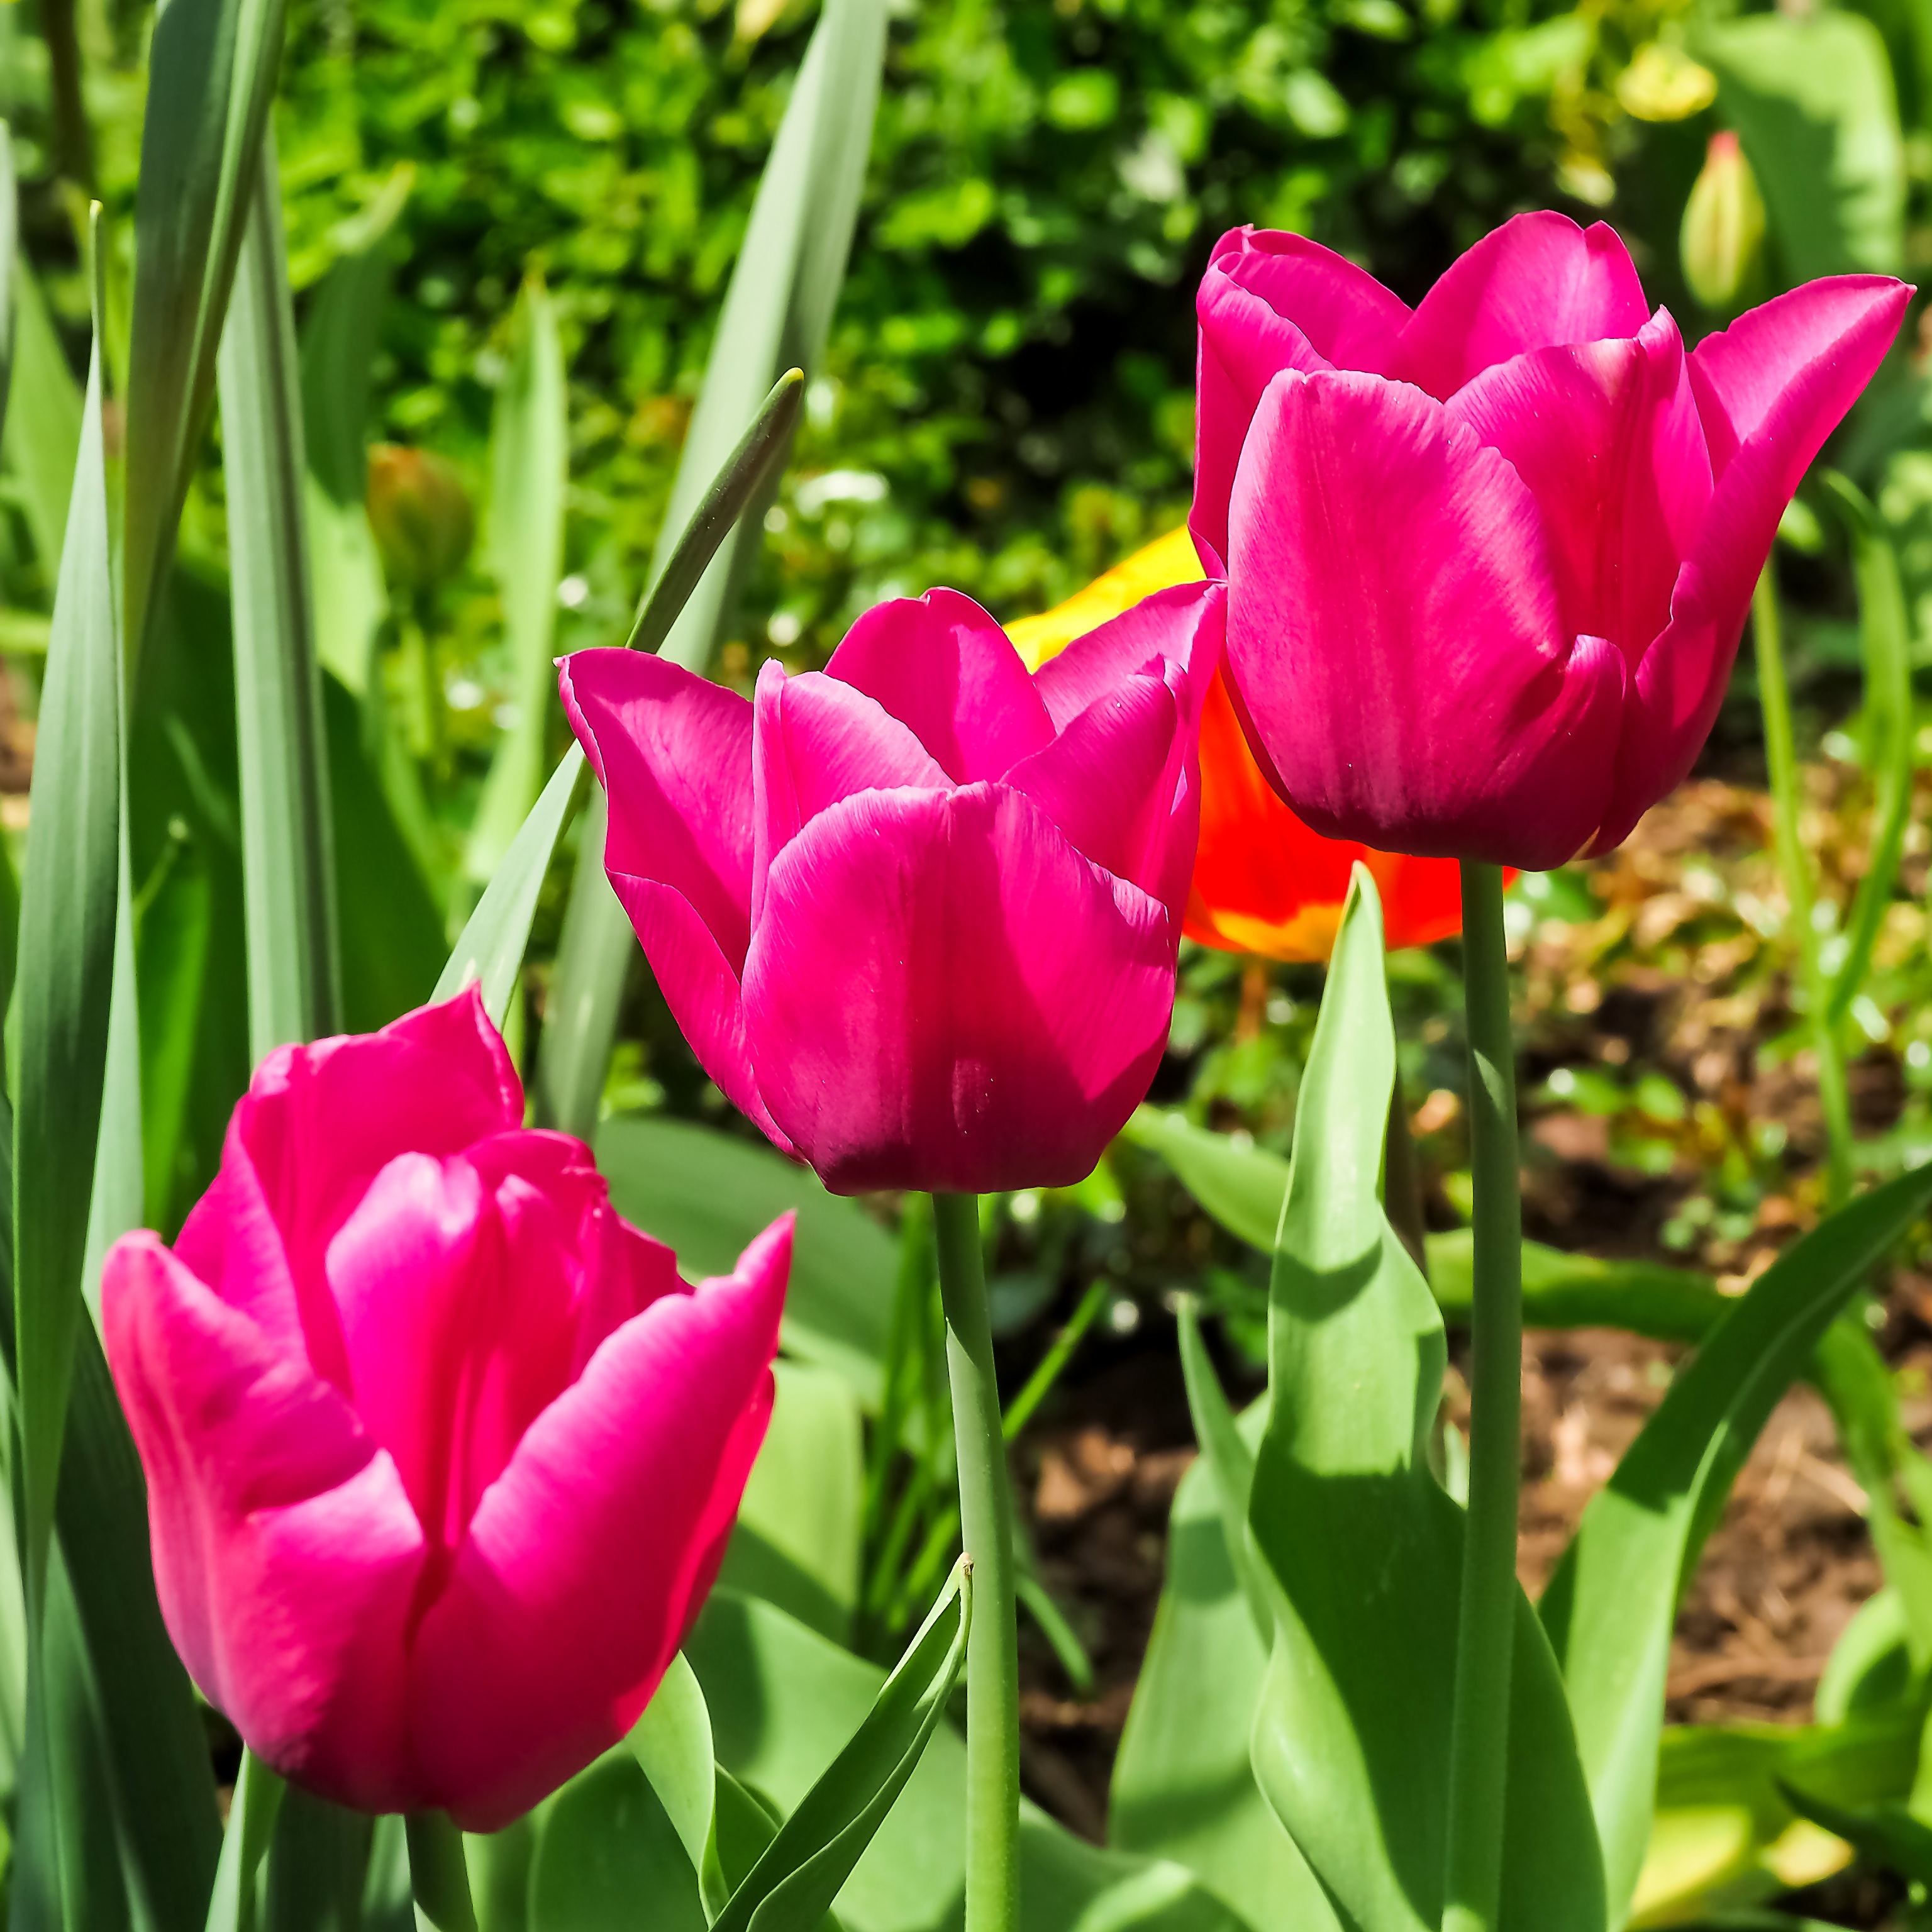
nature, plant, flower, petal, bloom, tulip, spring, botany, garden, pink, close, flora, flowers, tulips, lily, spring flowers, blossomed, flowering plant, schnittblume, lily family, plant stem, land plant